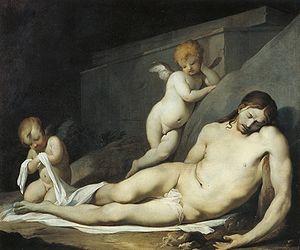
Lubin Baugin est un peintre français du XVIIᵉ siècle. Trois périodes ponctuent son œuvre :